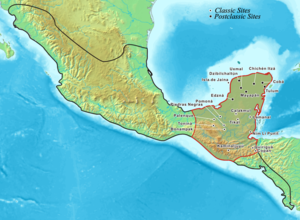
Maya / Geografisk position
Maya-civilisationens udbredelse
Mayaerne er et folk i det sydlige Mexico og det nordlige Mellemamerika med en 3000-årig historie. Mayaerne var en del af de mesoamerikanske præcolumbianske kulturer. Mayafolket forsvandt aldrig; der bor i dag millioner af mayaer i området, og flere af dem taler et af maya-familiens sprog.